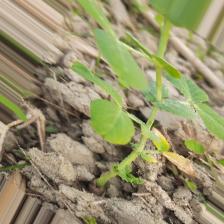
Label: Ascochyta blight